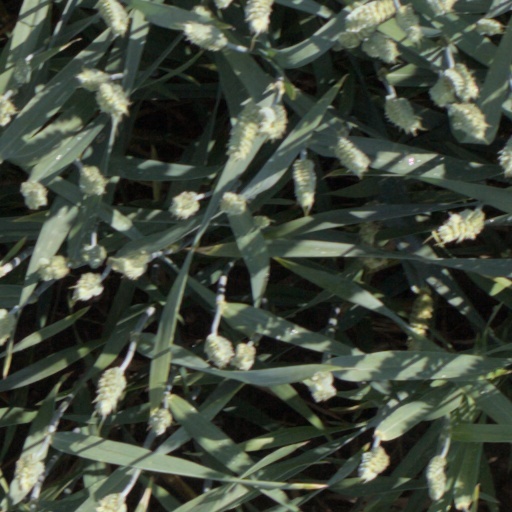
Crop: wheat